Architecture of Madagascar

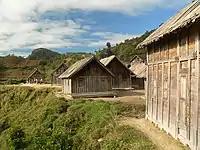
The Zafimaniry construct wooden houses with solid doors and shuttered windows.

The Zafimaniry inhabit the heavily forested, rainy and temperate region of the Highlands to the east of Ambositra. Their homes are rectangular and large (15' long, 12' wide and 18' high) with a peaked roof, overhanging eaves, and wooden windows and doors. Many of the same standards found in the aristocratic architectural traditions of Imerina are present in the Zafimaniry structures, including the central wooden pillar supporting the roof beam, exclusive use of a tongue and groove joining technique and the orientation of building features such as windows, doors and the interior layout. Zafimaniry houses are often elaborately decorated with carved, symmetrical, abstract patterns that are rich in complex spiritual and mythological symbolism. The architecture of the houses found in this region are considered to be representative of the architectural style that predominated throughout the Highlands prior to deforestation, and as such, they represent the last vestiges of a historic tradition and a significant element of Malagasy cultural heritage. For this reason, the woodcrafting knowledge of the Zafimaniry was added in 2003 to the UNESCO list of Intangible Cultural Heritage of Humanity.